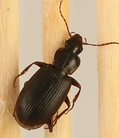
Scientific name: Calathus advena
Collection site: Niwot Ridge NEON (NIWO), plot NIWO_010